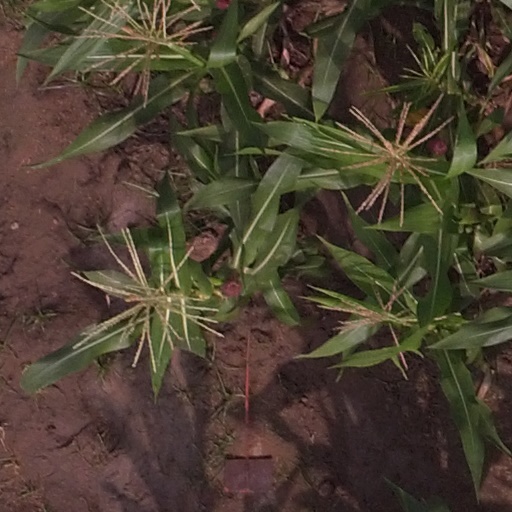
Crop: maize; corn